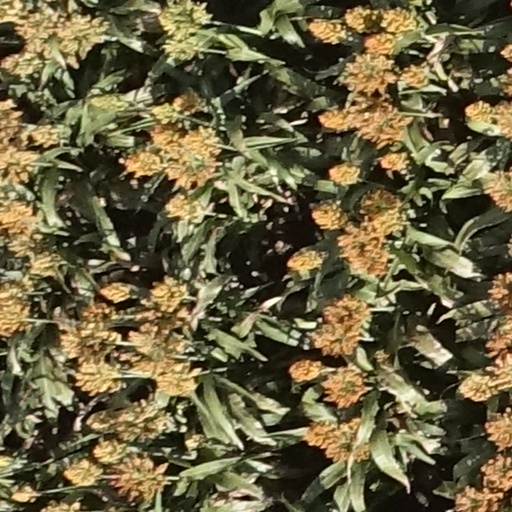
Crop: sorghum